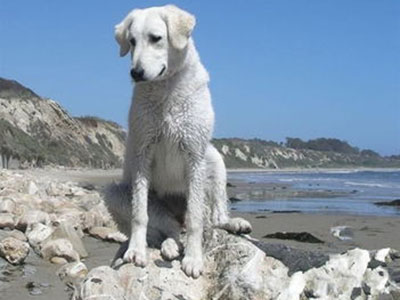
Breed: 223-n000067-kuvasz